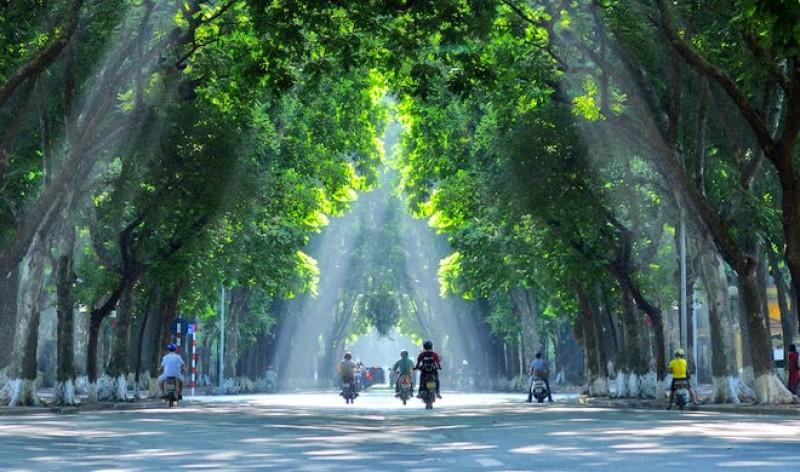
có nhiều cây xanh xuất hiện ở hai bên đường